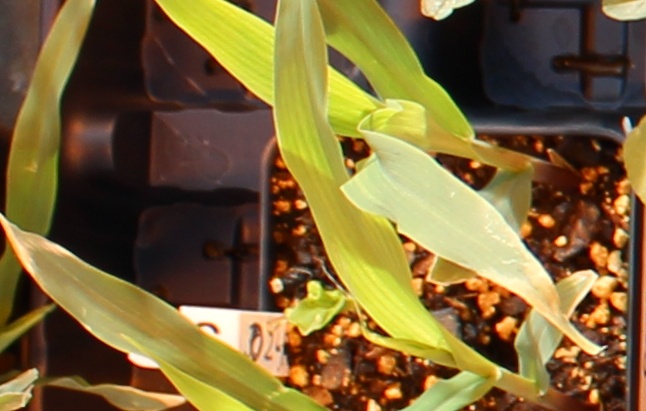
Label: Corn